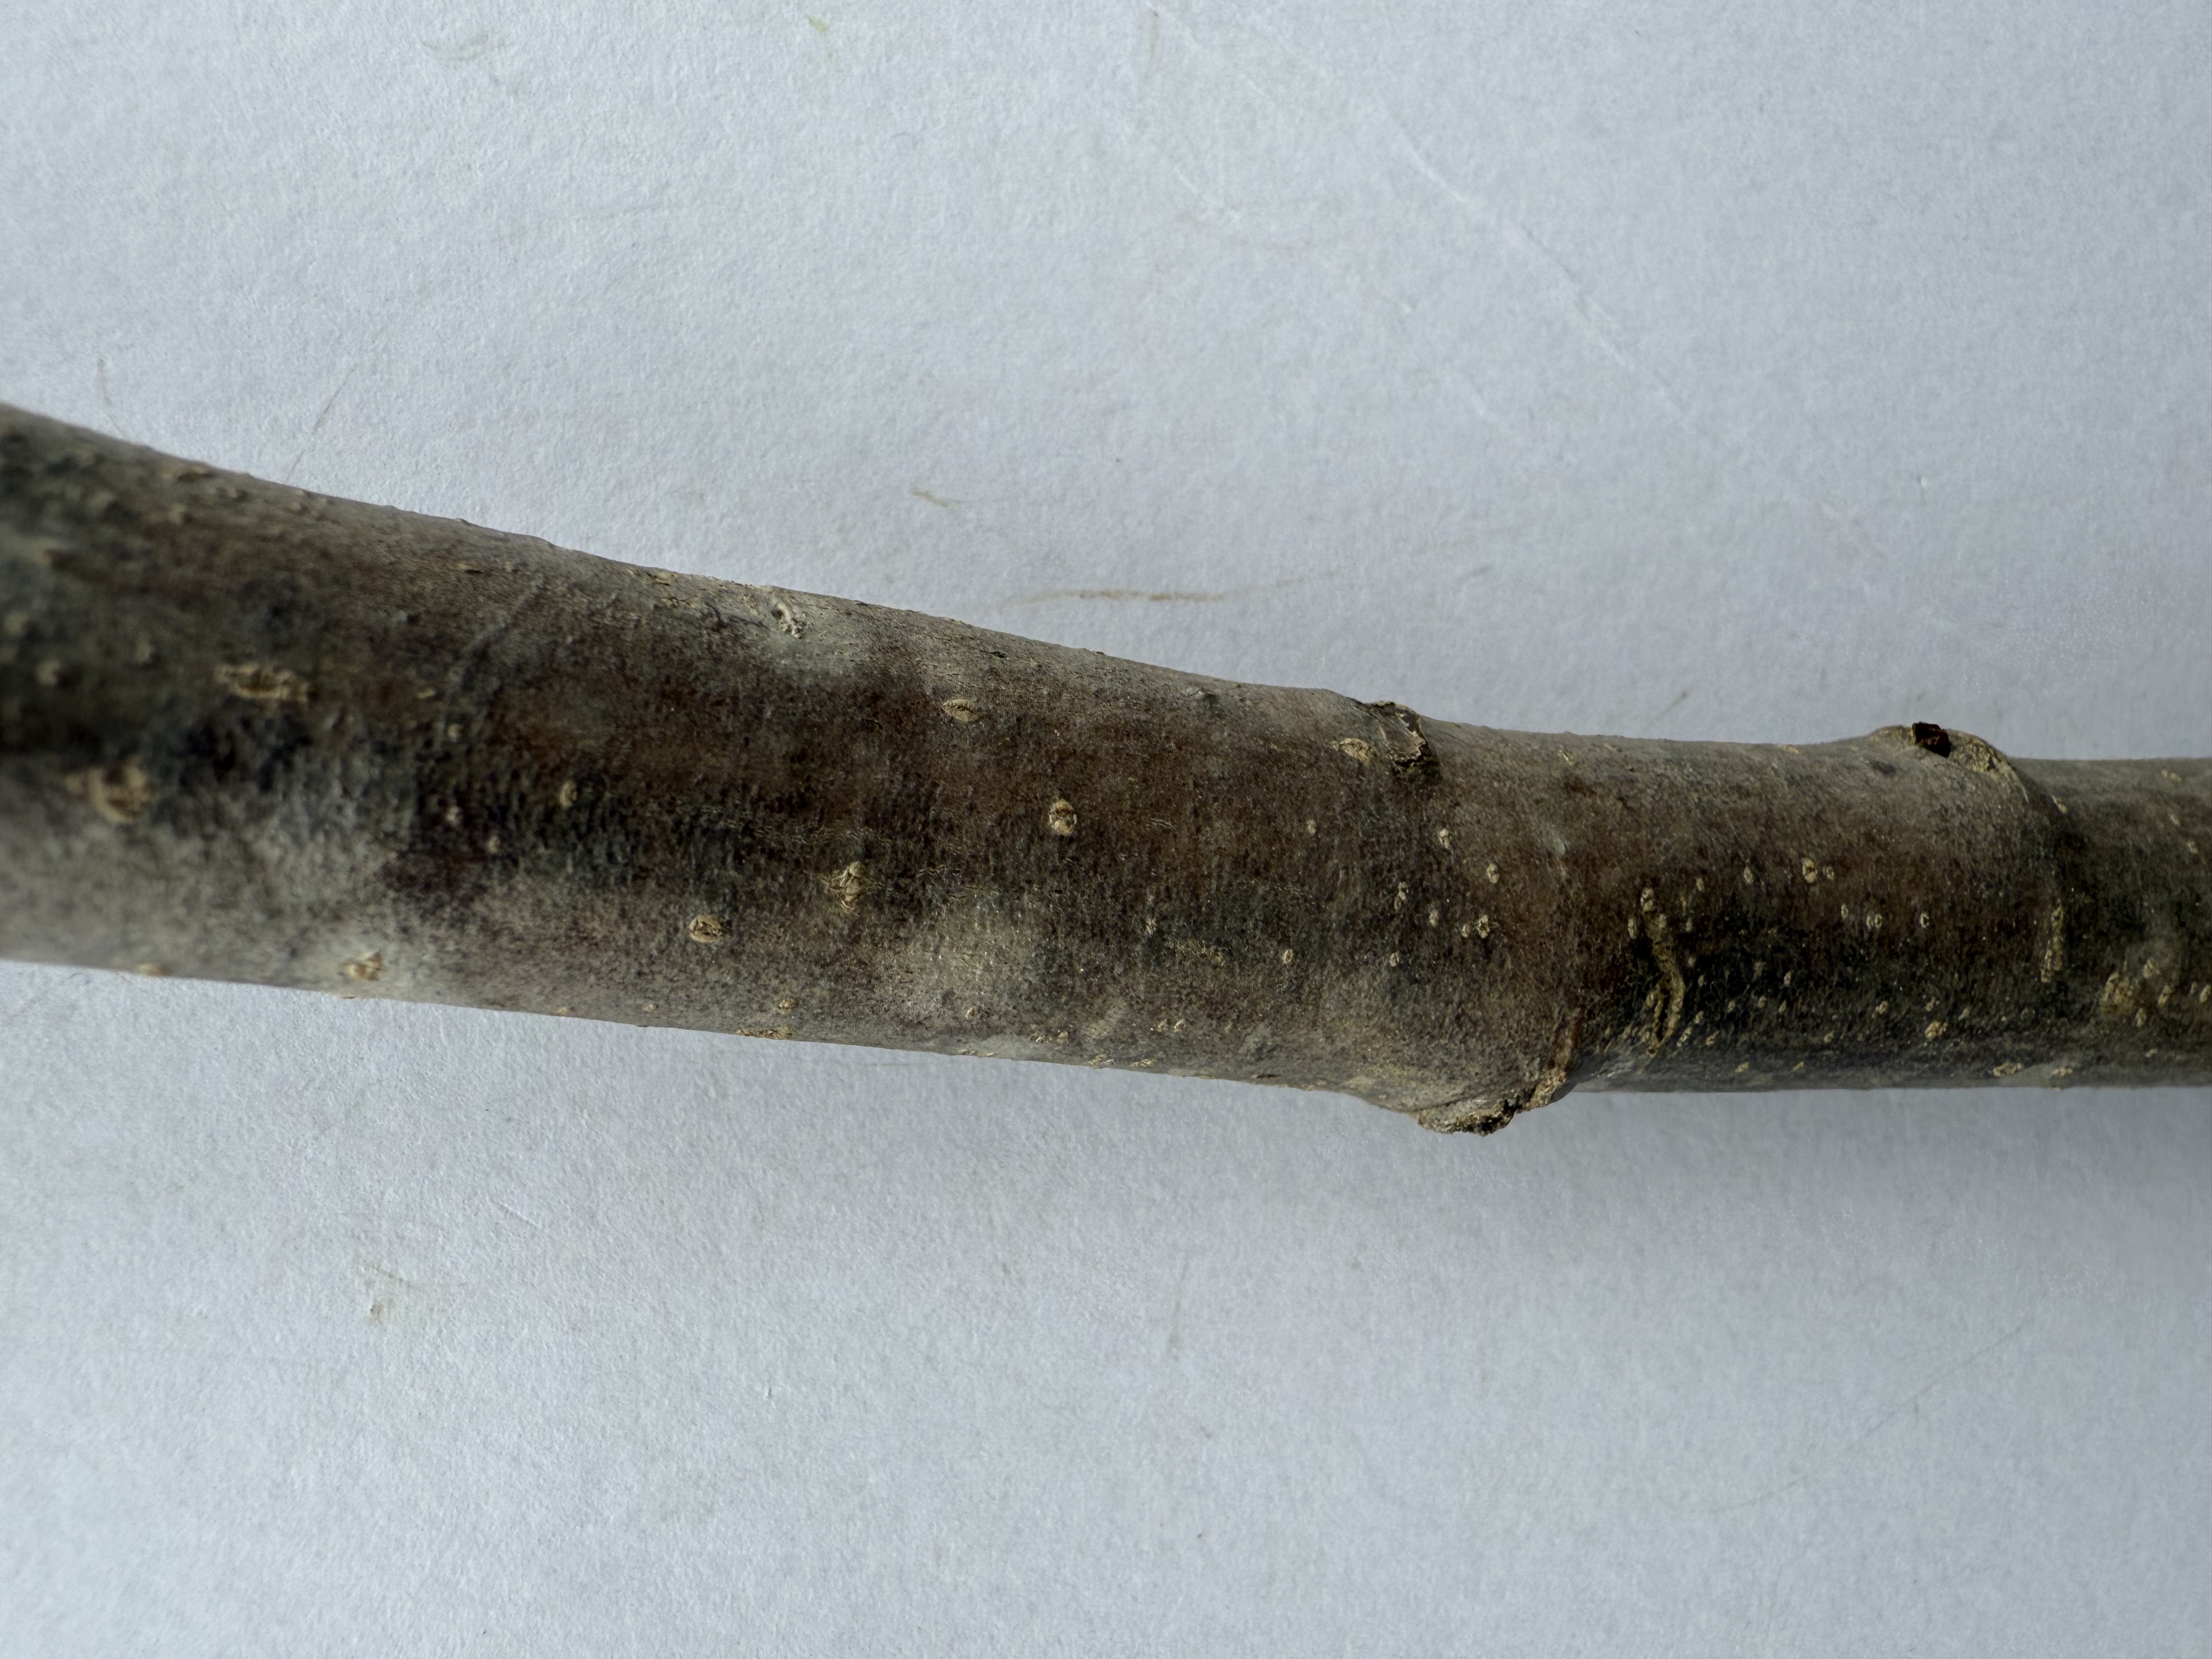
Variety: Akca Pear